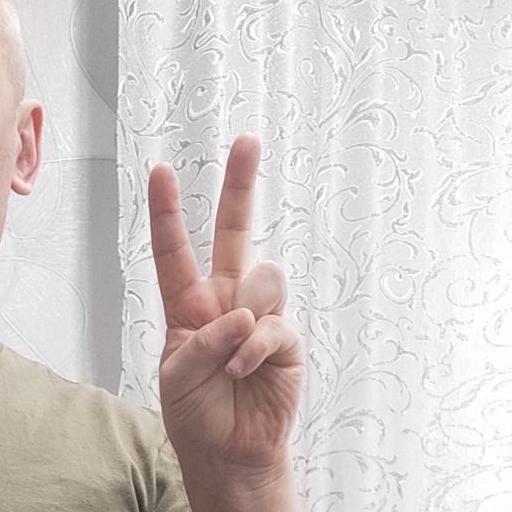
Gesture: peace